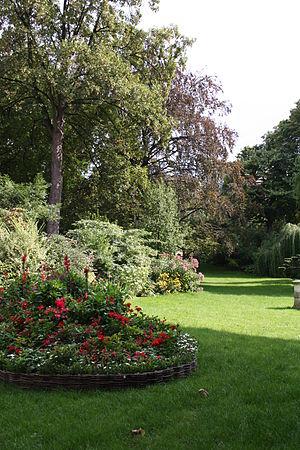
Square des Batignolles (Paris, France).